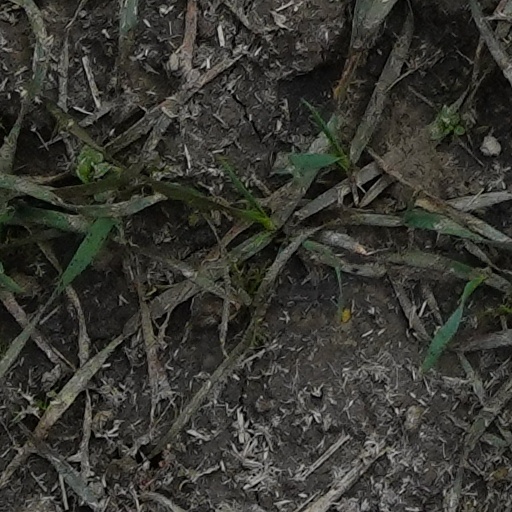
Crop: wheat